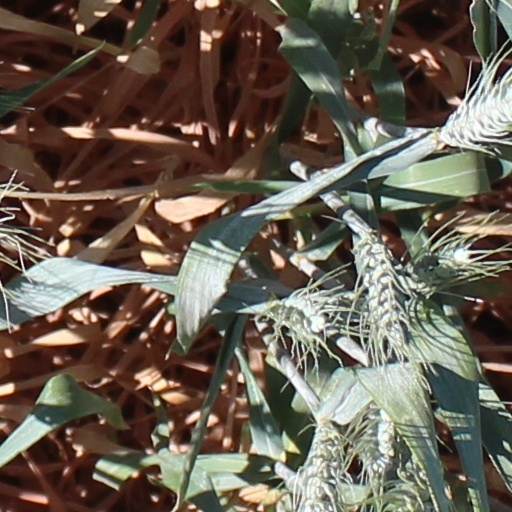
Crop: wheat